'Gator Bait

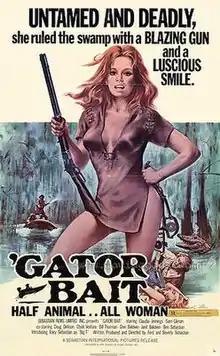
Theatrical release poster

Gator Bait (U.K. title: Swamp Bait) is a 1973 film written, produced, and directed by Beverly Sebastian and Ferd Sebastian.